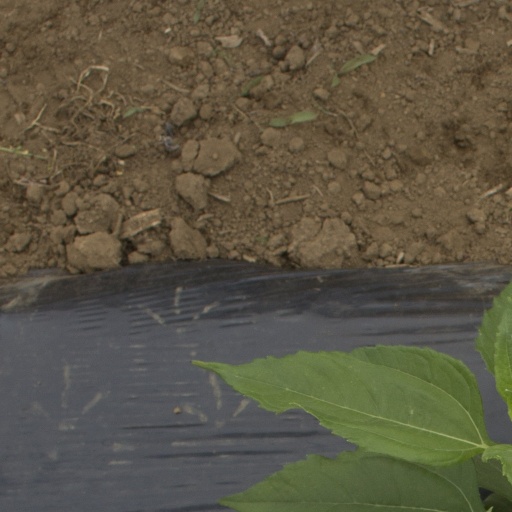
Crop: Jerusalem artichoke